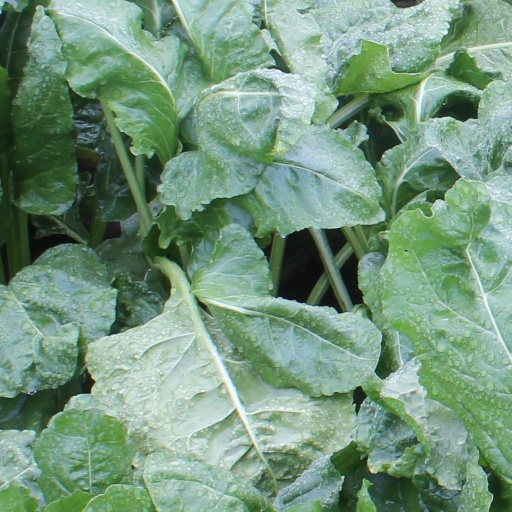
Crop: sugar beet